Kennedy half dollar mintage figures

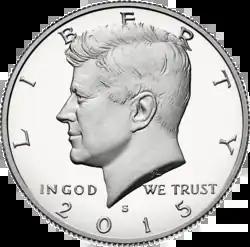
The obverse of a Kennedy half dollar

The Kennedy half dollar is a United States coin that has been minted since 1964. In the first year of production the coins were minted in 90% silver and 10% copper (90% silver). From 1965 through 1970, the coins were minted in a clad composition of mostly silver outer layers and a mostly copper inner layer (40% silver). After 1970, the coins are minted in a copper–nickel clad composition. From 1992 to 2018, 90% silver coins were made for inclusion in special "Limited Edition" silver proof sets. Beginning 2019 coins in the special silver proof sets are produced from pure (.999) silver.